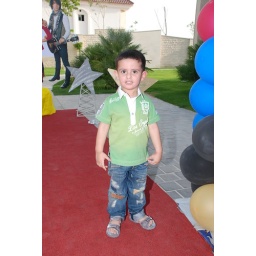
khalifa the cute kid was spotted in my birthday with a cute haircut